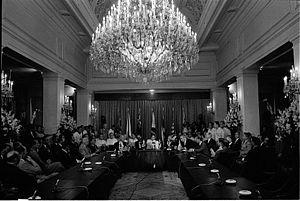
L'Organisation du Traité de l'Asie du Sud-Est, mise en place entre 1954 et 1977, était un pacte militaire pro-occidental, regroupant deux pays de l'Asie du Sud-Est non communistes et des états d'autres régions du monde ayant des intérêts dans celle-ci.